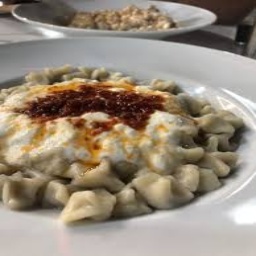
Label: manti